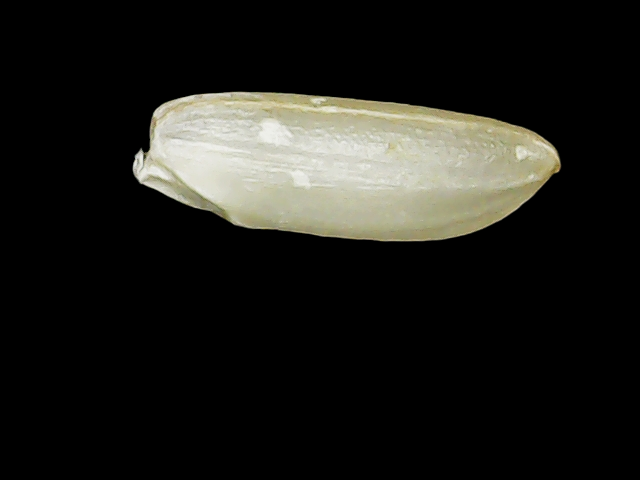
Rice variety: Binadhan12